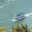
Label: ship